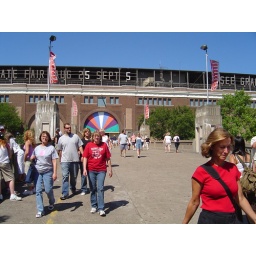
leaving three stories of vendors selling everything under the sun, and even, a kitchen sink